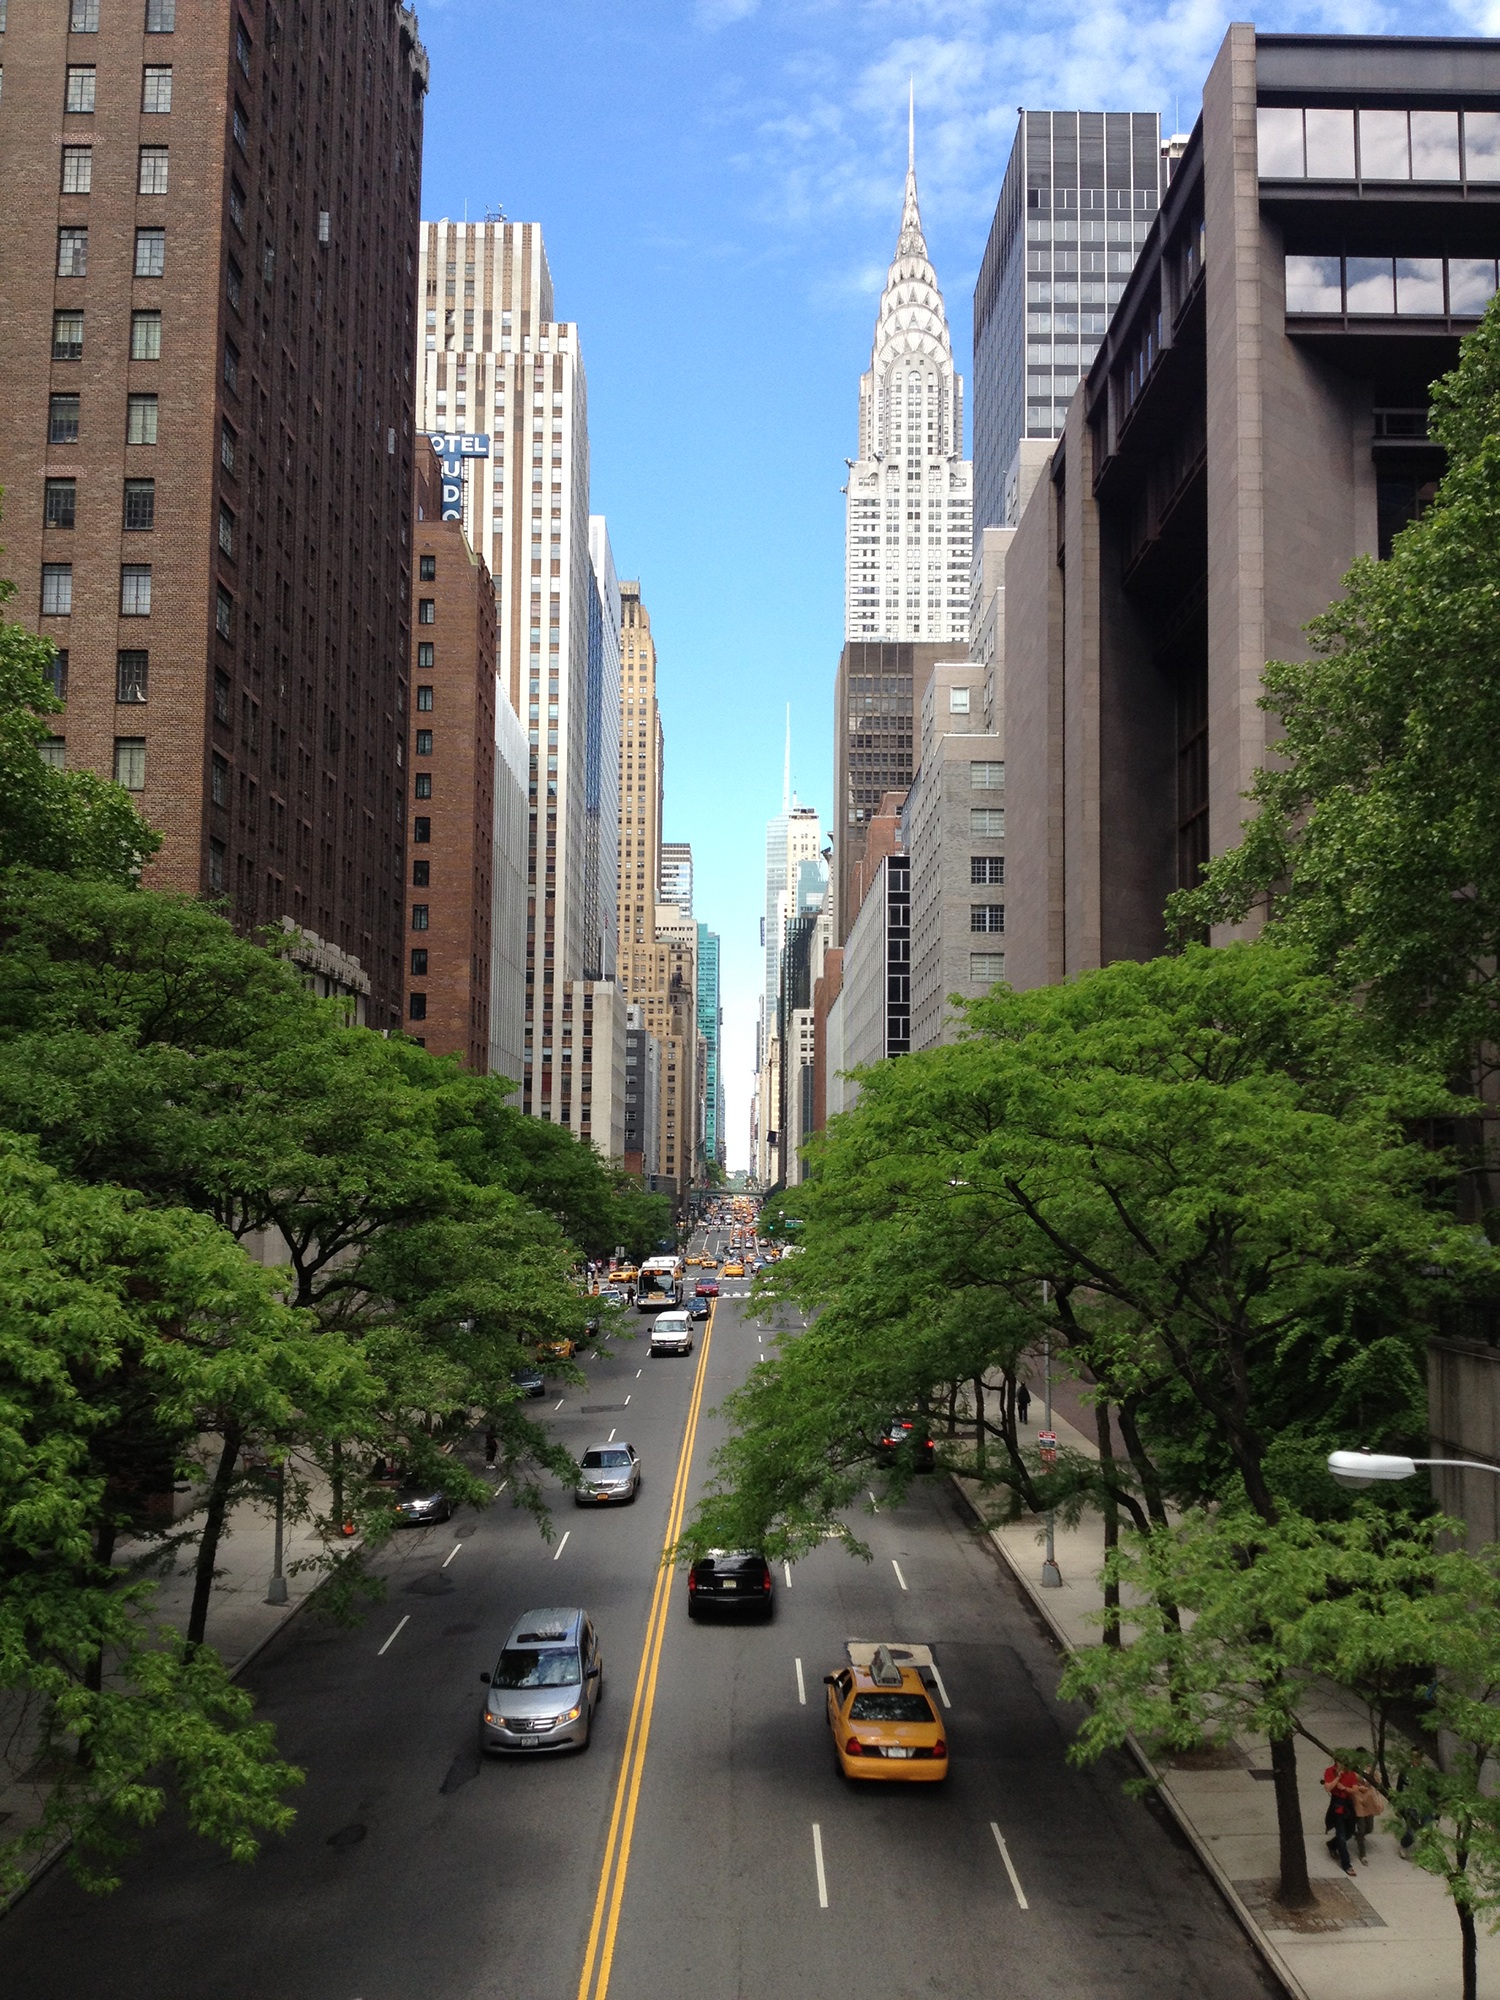
tree, architecture, road, skyline, street, town, city, skyscraper, urban, new york, manhattan, cityscape, downtown, corporate, landmark, tourism, lane, waterway, tower block, infrastructure, metropolis, condominium, neighbourhood, urban area, residential area, human settlement, metropolitan area